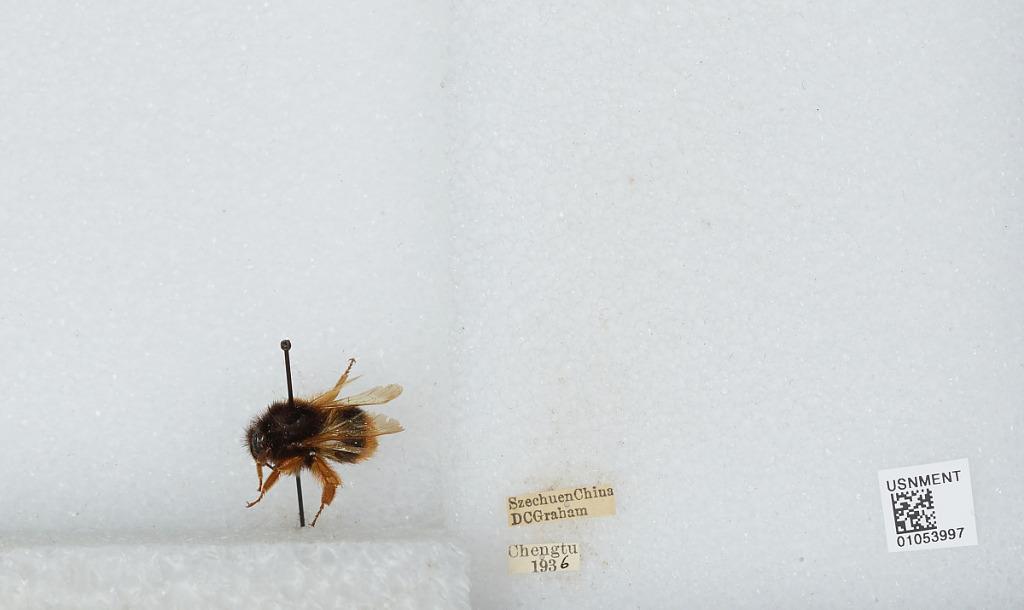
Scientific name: Bombus sp.
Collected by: D. Graham
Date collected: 1936--
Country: China
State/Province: Sichaun
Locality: Chengdu